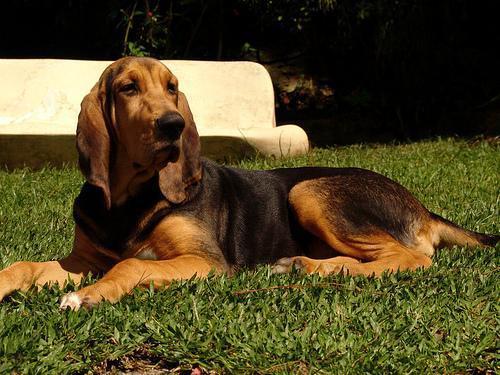
bloodhound